History of Fulham F.C.

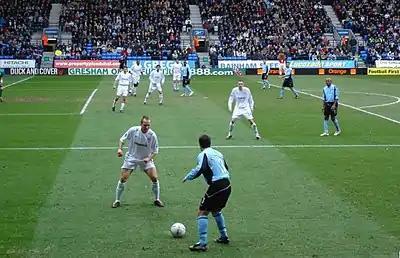
Fulham playing in light blue against Bolton Wanderers in the FA Cup 2005.

Fulham did not get off to a good start in 2006–07, losing their first match 5–1 to Manchester United at Old Trafford. This result consigned them to the foot of the table and left them as the season's favourites for early relegation contenders with the bookies, but then recovered well and were riding as high as eighth at one point in December 2006.